Rick "Doc" Walker

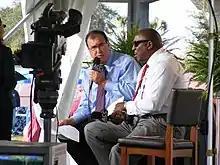
Walker (right) with Mike Hogewood covering the 2007 ACC Championship Game for Raycom Sports.

Walker currently covers sports during radio broadcasts in the Washington Metro Area. Let go from Team 980 in 2020. He hosts a weekly television show called "Doc Walker's ProView," which airs Sunday mornings on ESPN 980 and Tuesday evenings at 11pm on MASN. In 2011, he moved into the color analyst’s seat for radio broadcasts of Washington Football Team games on ESPN 980 after previously serving as the sideline reporter. As of 2019, he is currently once again the sideline reporter for Washington Football Team radio broadcasts.